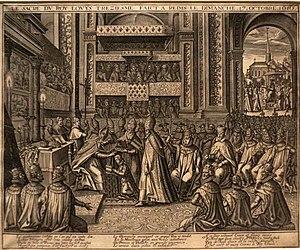
Lors de l' exposition Sacres Royaux, de Louis XIII à Charles.
Le palais du Tau fut l'une des résidences d'archevêques de Reims. Il doit son nom à son plan qui était, au Moyen Âge, en forme de lettre T. Bâtiment jouxtant la cathédrale Notre-Dame de Reims, il fut également résidence royale lors des sacres des rois de France à Reims.
La Sainte Ampoule était une fiole contenant une huile sacrée qui, selon la légende, aurait servi lors du baptême de Clovis. Son nom viendrait du latin ampulla ou du saxon ampel.